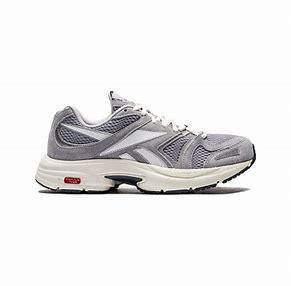
Brand: Reebok
Model: 100